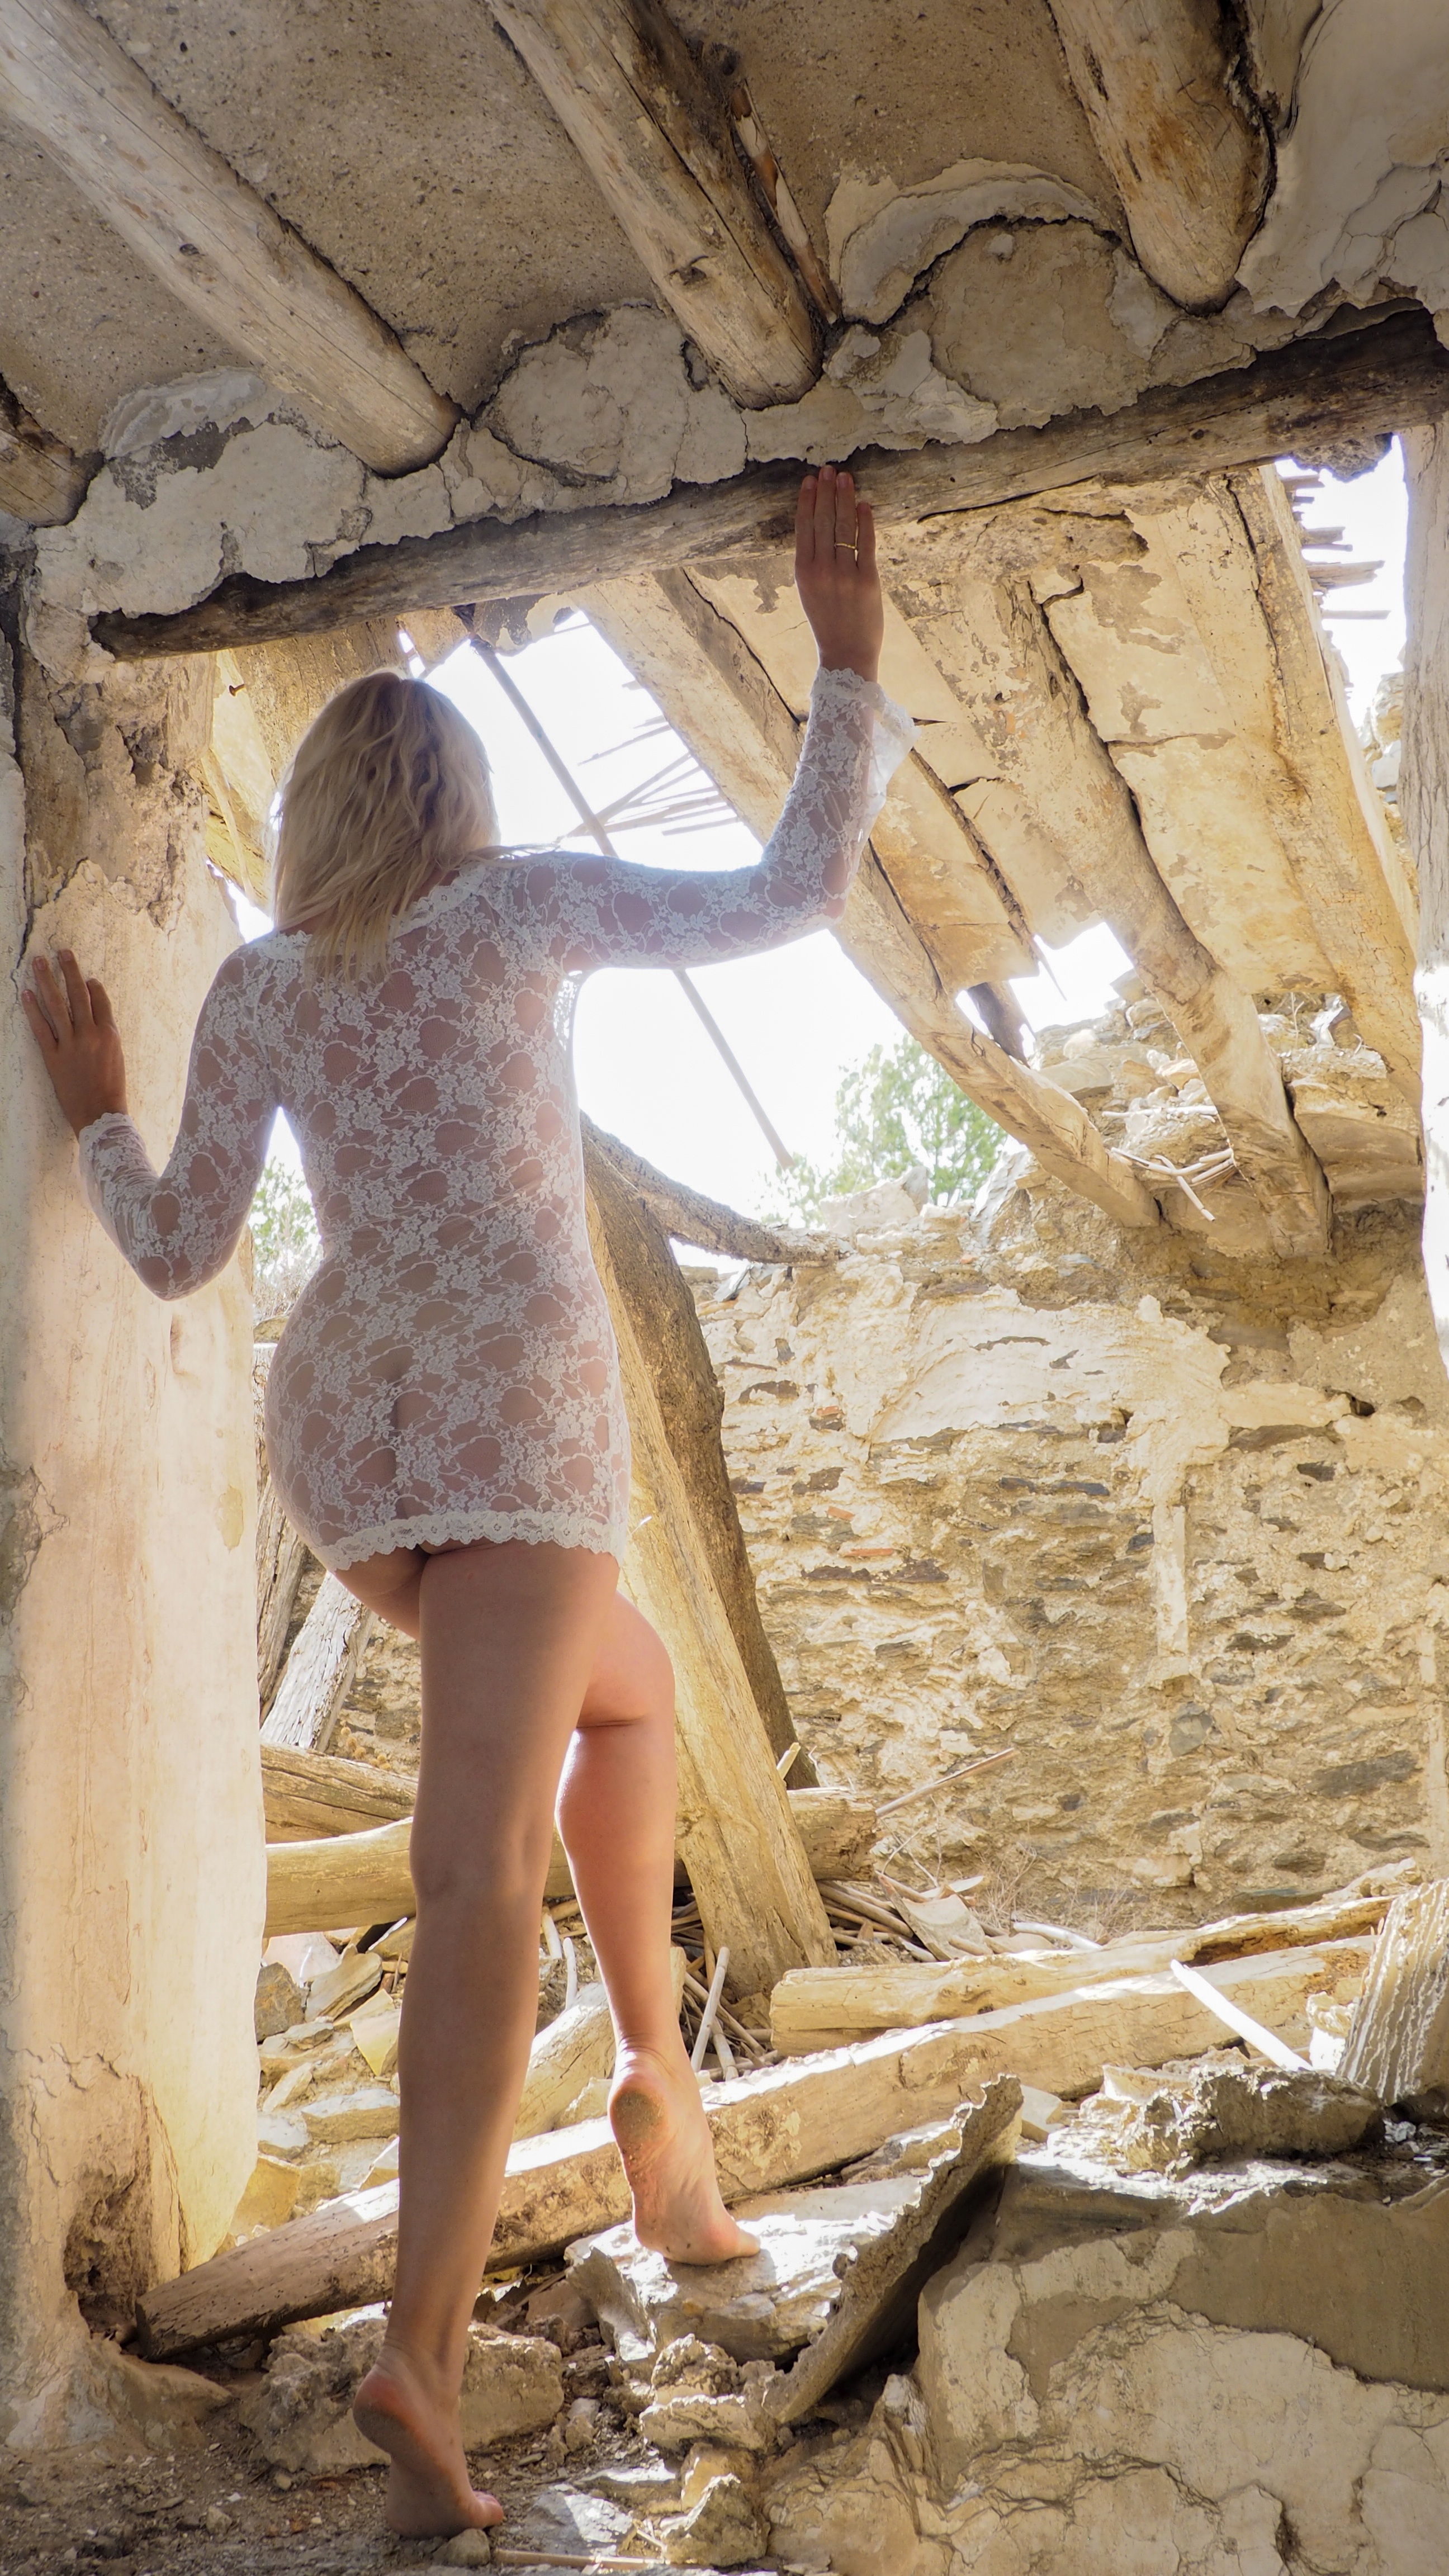
rock, wood, woman, adventure, wall, mystical, female, rock climbing, ruin, figure, temple, fantasy, act, erotic, butt